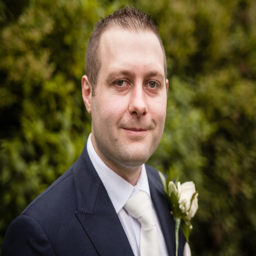
wedding photography - profile of the groom